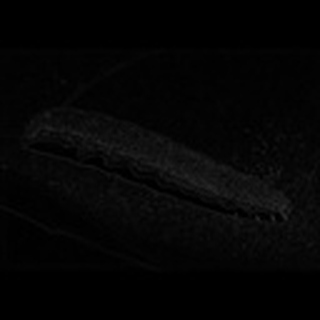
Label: cotton_army_worm